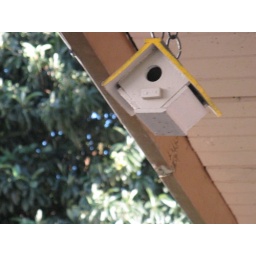
by the big bathroom window